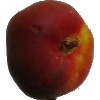
Label: Nectarine Flat 1